Video games and Linux

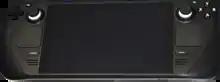
Steam Deck, a handheld game console running a Linux-based operating system

On August 22, 2018, Valve released their fork of Wine called Proton, aimed at gaming. It features some improvements over the vanilla Wine such as Vulkan-based DirectX 11 implementation, Steam integration, better full screen and game controller support and improved performance for multi-threaded games. It has since grown to include support for DirectX 9 and DirectX 12 over Vulkan. The itch.io app added its own Wine integration in June 2020, while Lutris and PlayOnLinux are long-standing independent solutions for compatibility wrappers.